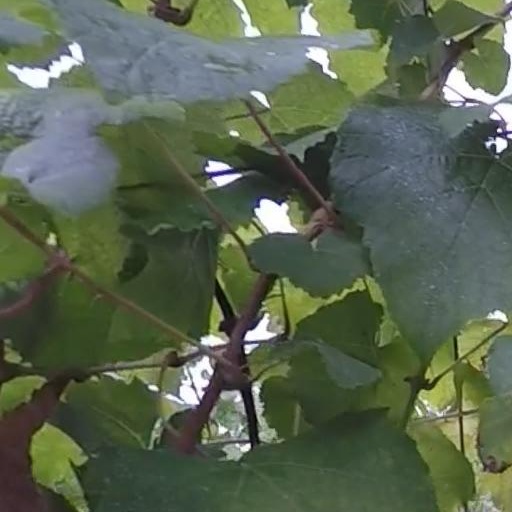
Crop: grape